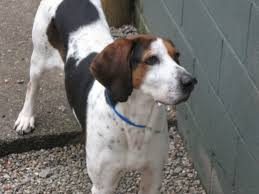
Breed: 216-n000063-Walker_hound